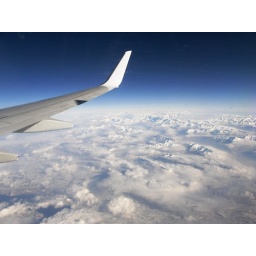
Remember on a rainy/snowy day... The sun always shines above the clouds and the sky is always blue ;)